Motives for the September 11 attacks

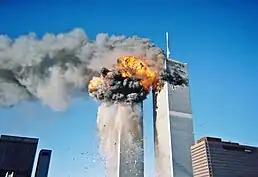
The 9/11 attacks have been referred to as a "global symbolic event".

The September 11 attacks were carried out by 19 hijackers of the Islamist militant organization al-Qaeda. In the 1990s, al-Qaeda leader Osama bin Laden declared a militant jihad against the United States, and issued two in 1996 and 1998. In the 1996 , he quoted the Sword Verse. In both of these "", bin Laden sharply criticized the financial contributions of the American government to the Saudi royal family as well as American military intervention in the Arab world.